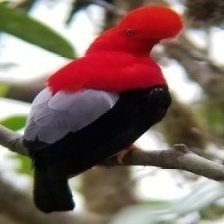
Species: COCK OF THE  ROCK
Scientific name: RUPICOLA